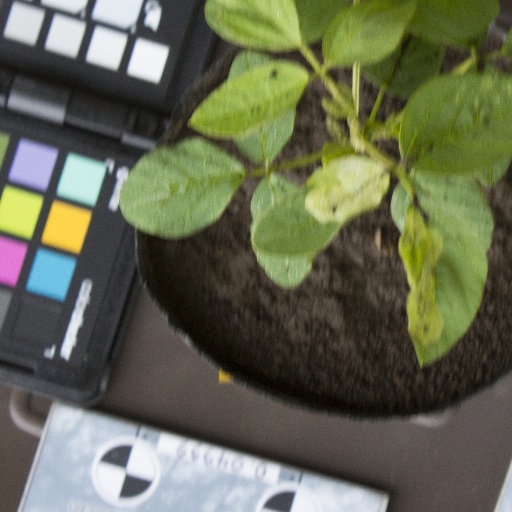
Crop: soybean